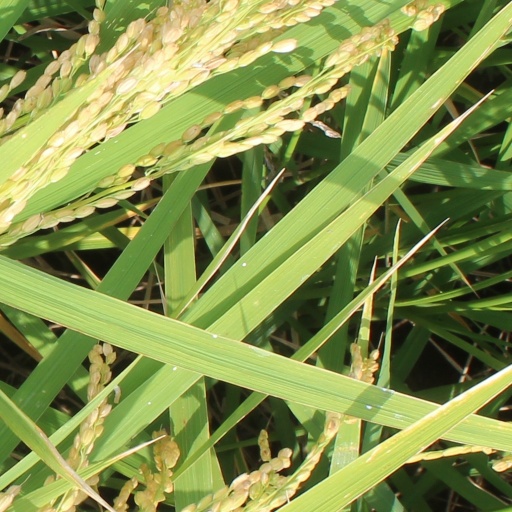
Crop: rice